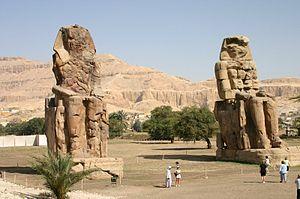
Au Nouvel Empire, à partir de la XVIIIᵉ dynastie, ainsi qu'aux XIXᵉ et XXᵉ dynasties, à la différence des pharaons des périodes précédentes, les rois se font construire de grands monuments cultuels, appelés « temples de millions d'années » sur la rive occidentale de Thèbes.
Les colosses de Memnon sont deux sculptures de pierre monumentales situées sur la rive occidentale de Thèbes, sur la route qui mène à la nécropole thébaine. Elles sont les derniers vestiges du gigantesque temple des millions d'années d'Amenhotep III, construit durant la XVIIIᵉ dynastie, qui n'existe plus de nos jours. Ils sont situés au lieu-dit Kôm el-Hettan.